Russian political jokes

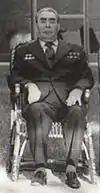
Leonid Brezhnev

Leonid Brezhnev was depicted as dim-witted, senile, always reading his speeches from paper, and prone to delusions of grandeur.